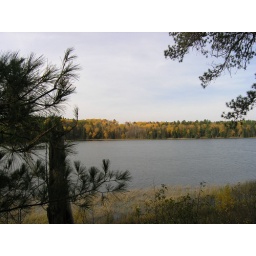
Some of the plant material in the lake may actually be Wild Rice, which is actually a grass.